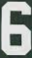
Number: 6